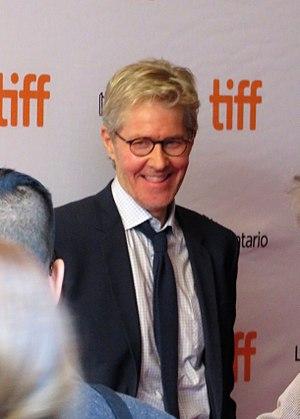
Le Grand Jeu ou Le Jeu de Molly au Québec est un film américain écrit et réalisé par Aaron Sorkin, sorti en 2017. Il s'inspire de la vie de Molly Bloom, également auteure du livre duquel est adapté le long-métrage.